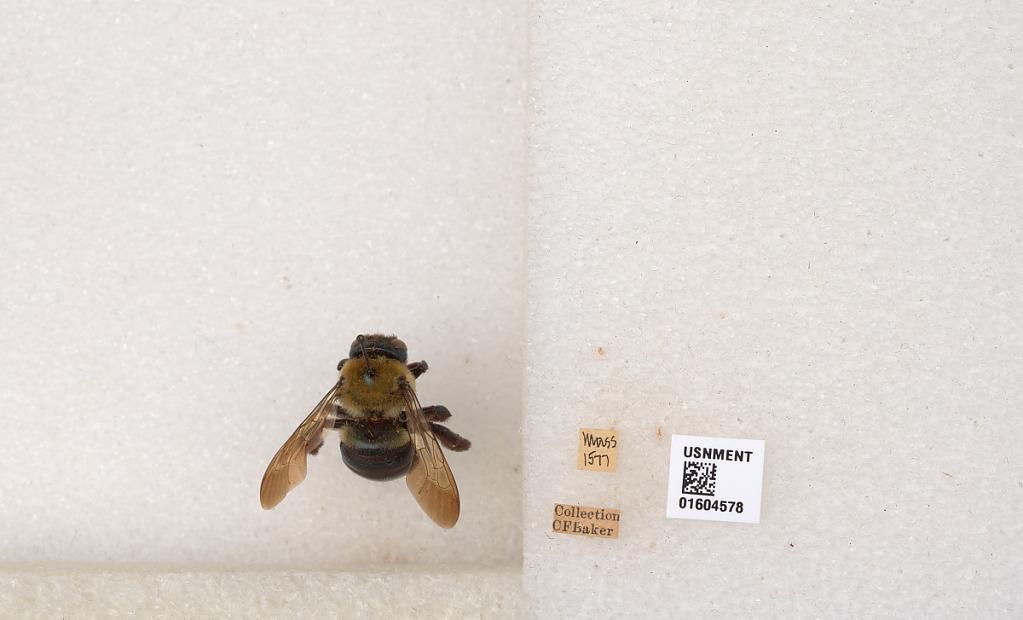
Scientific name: Xylocopa (Xylocopoides) virginica virginica (Linnaeus)